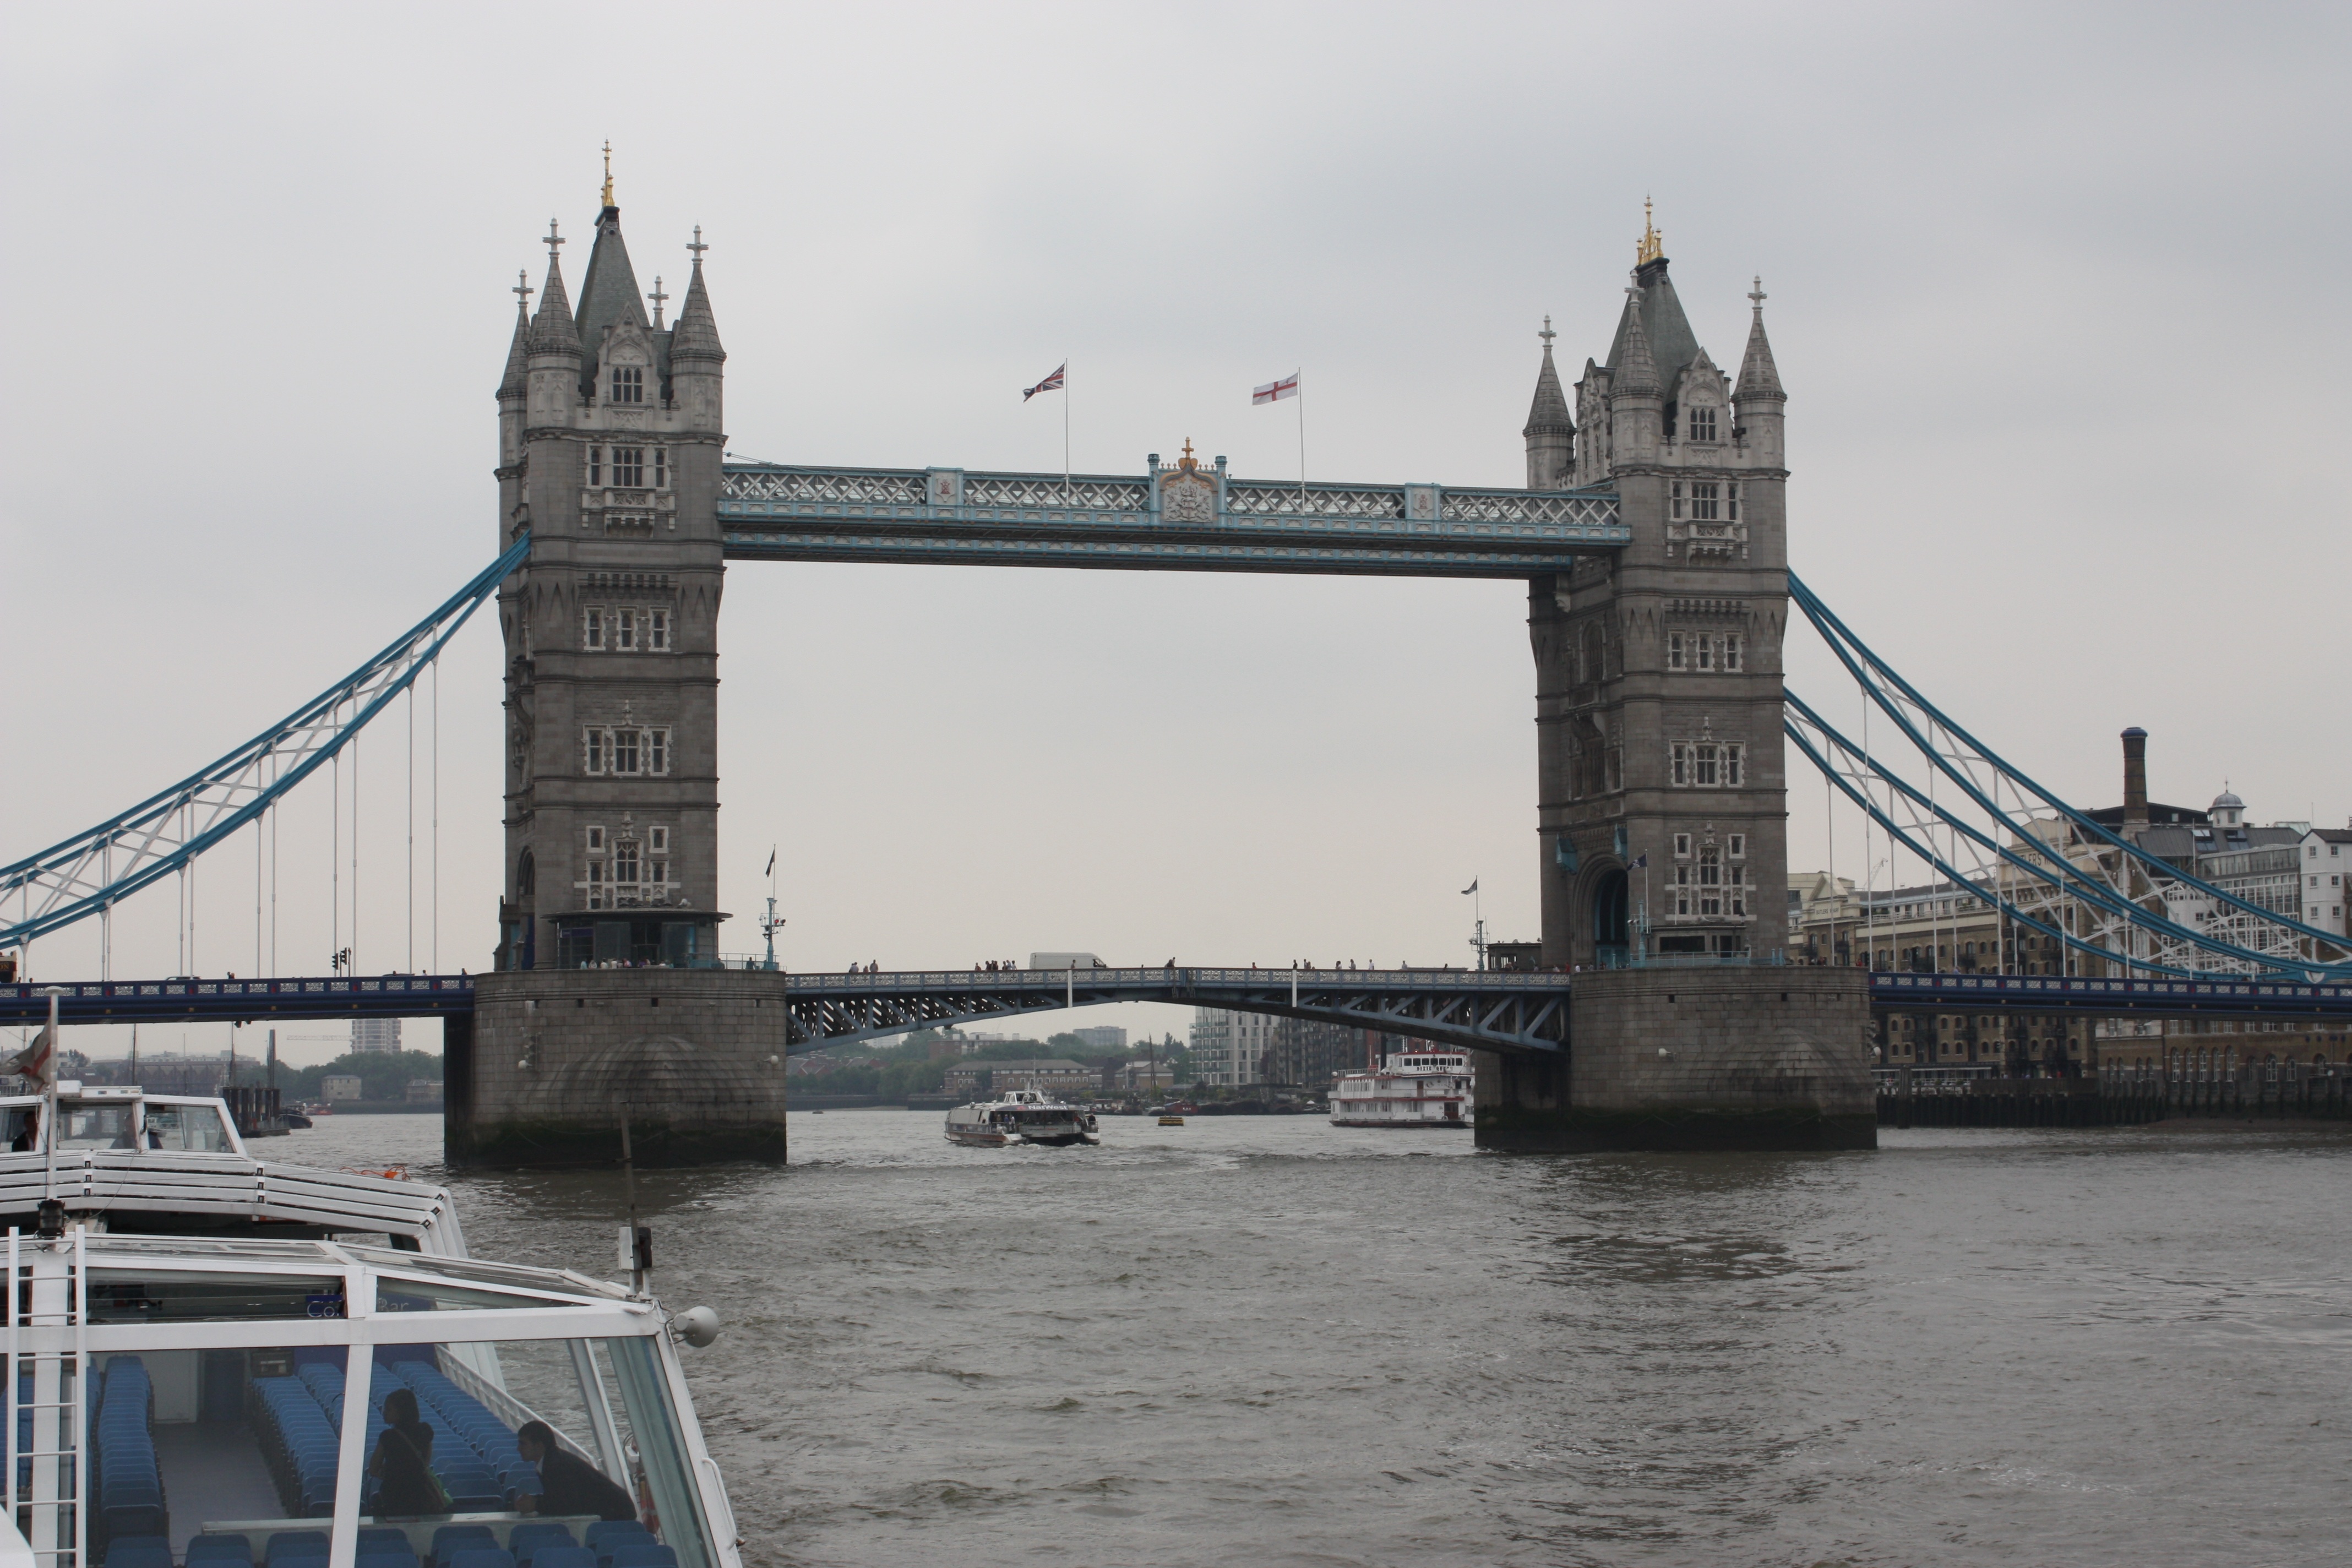
water, sky, bridge, building, city, river, suspension bridge, tower, landmark, waterway, london bridge, ferry, london, channel, drawbridge, metropolis, tours, arch bridge, fixed link